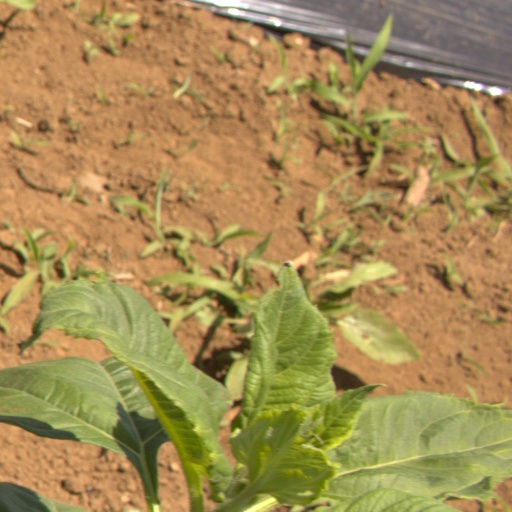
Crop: Jerusalem artichoke